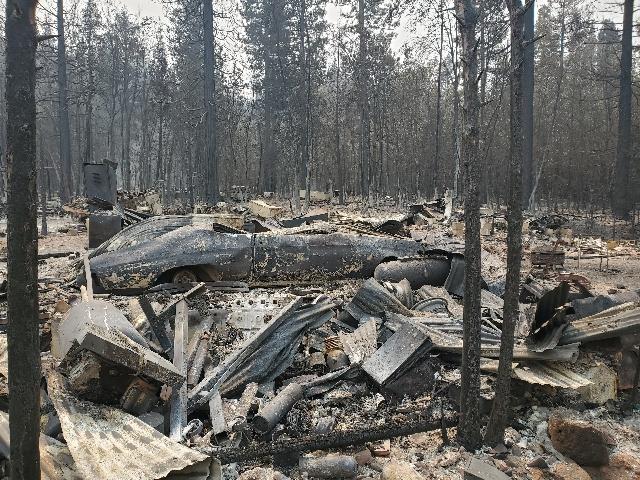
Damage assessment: destroyed